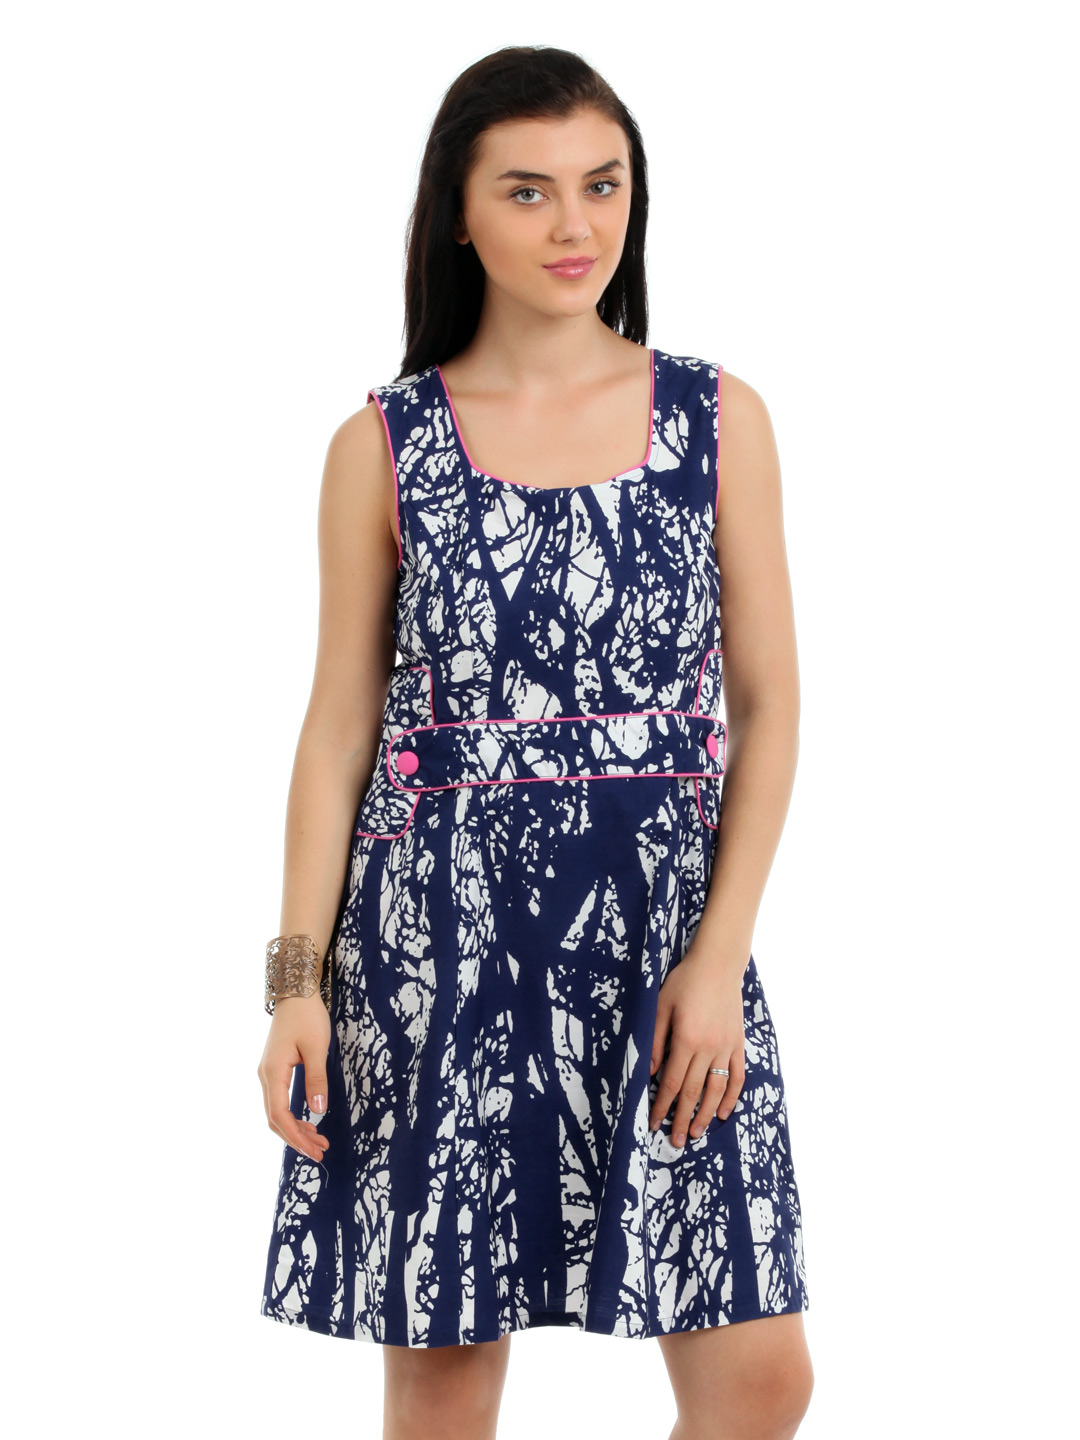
Latin Quarters Women Blue Dress
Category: Apparel / Dress / Dresses
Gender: Women
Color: Blue
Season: Fall 2012
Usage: Casual